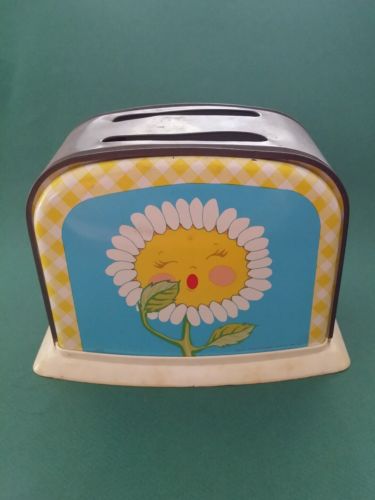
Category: toaster